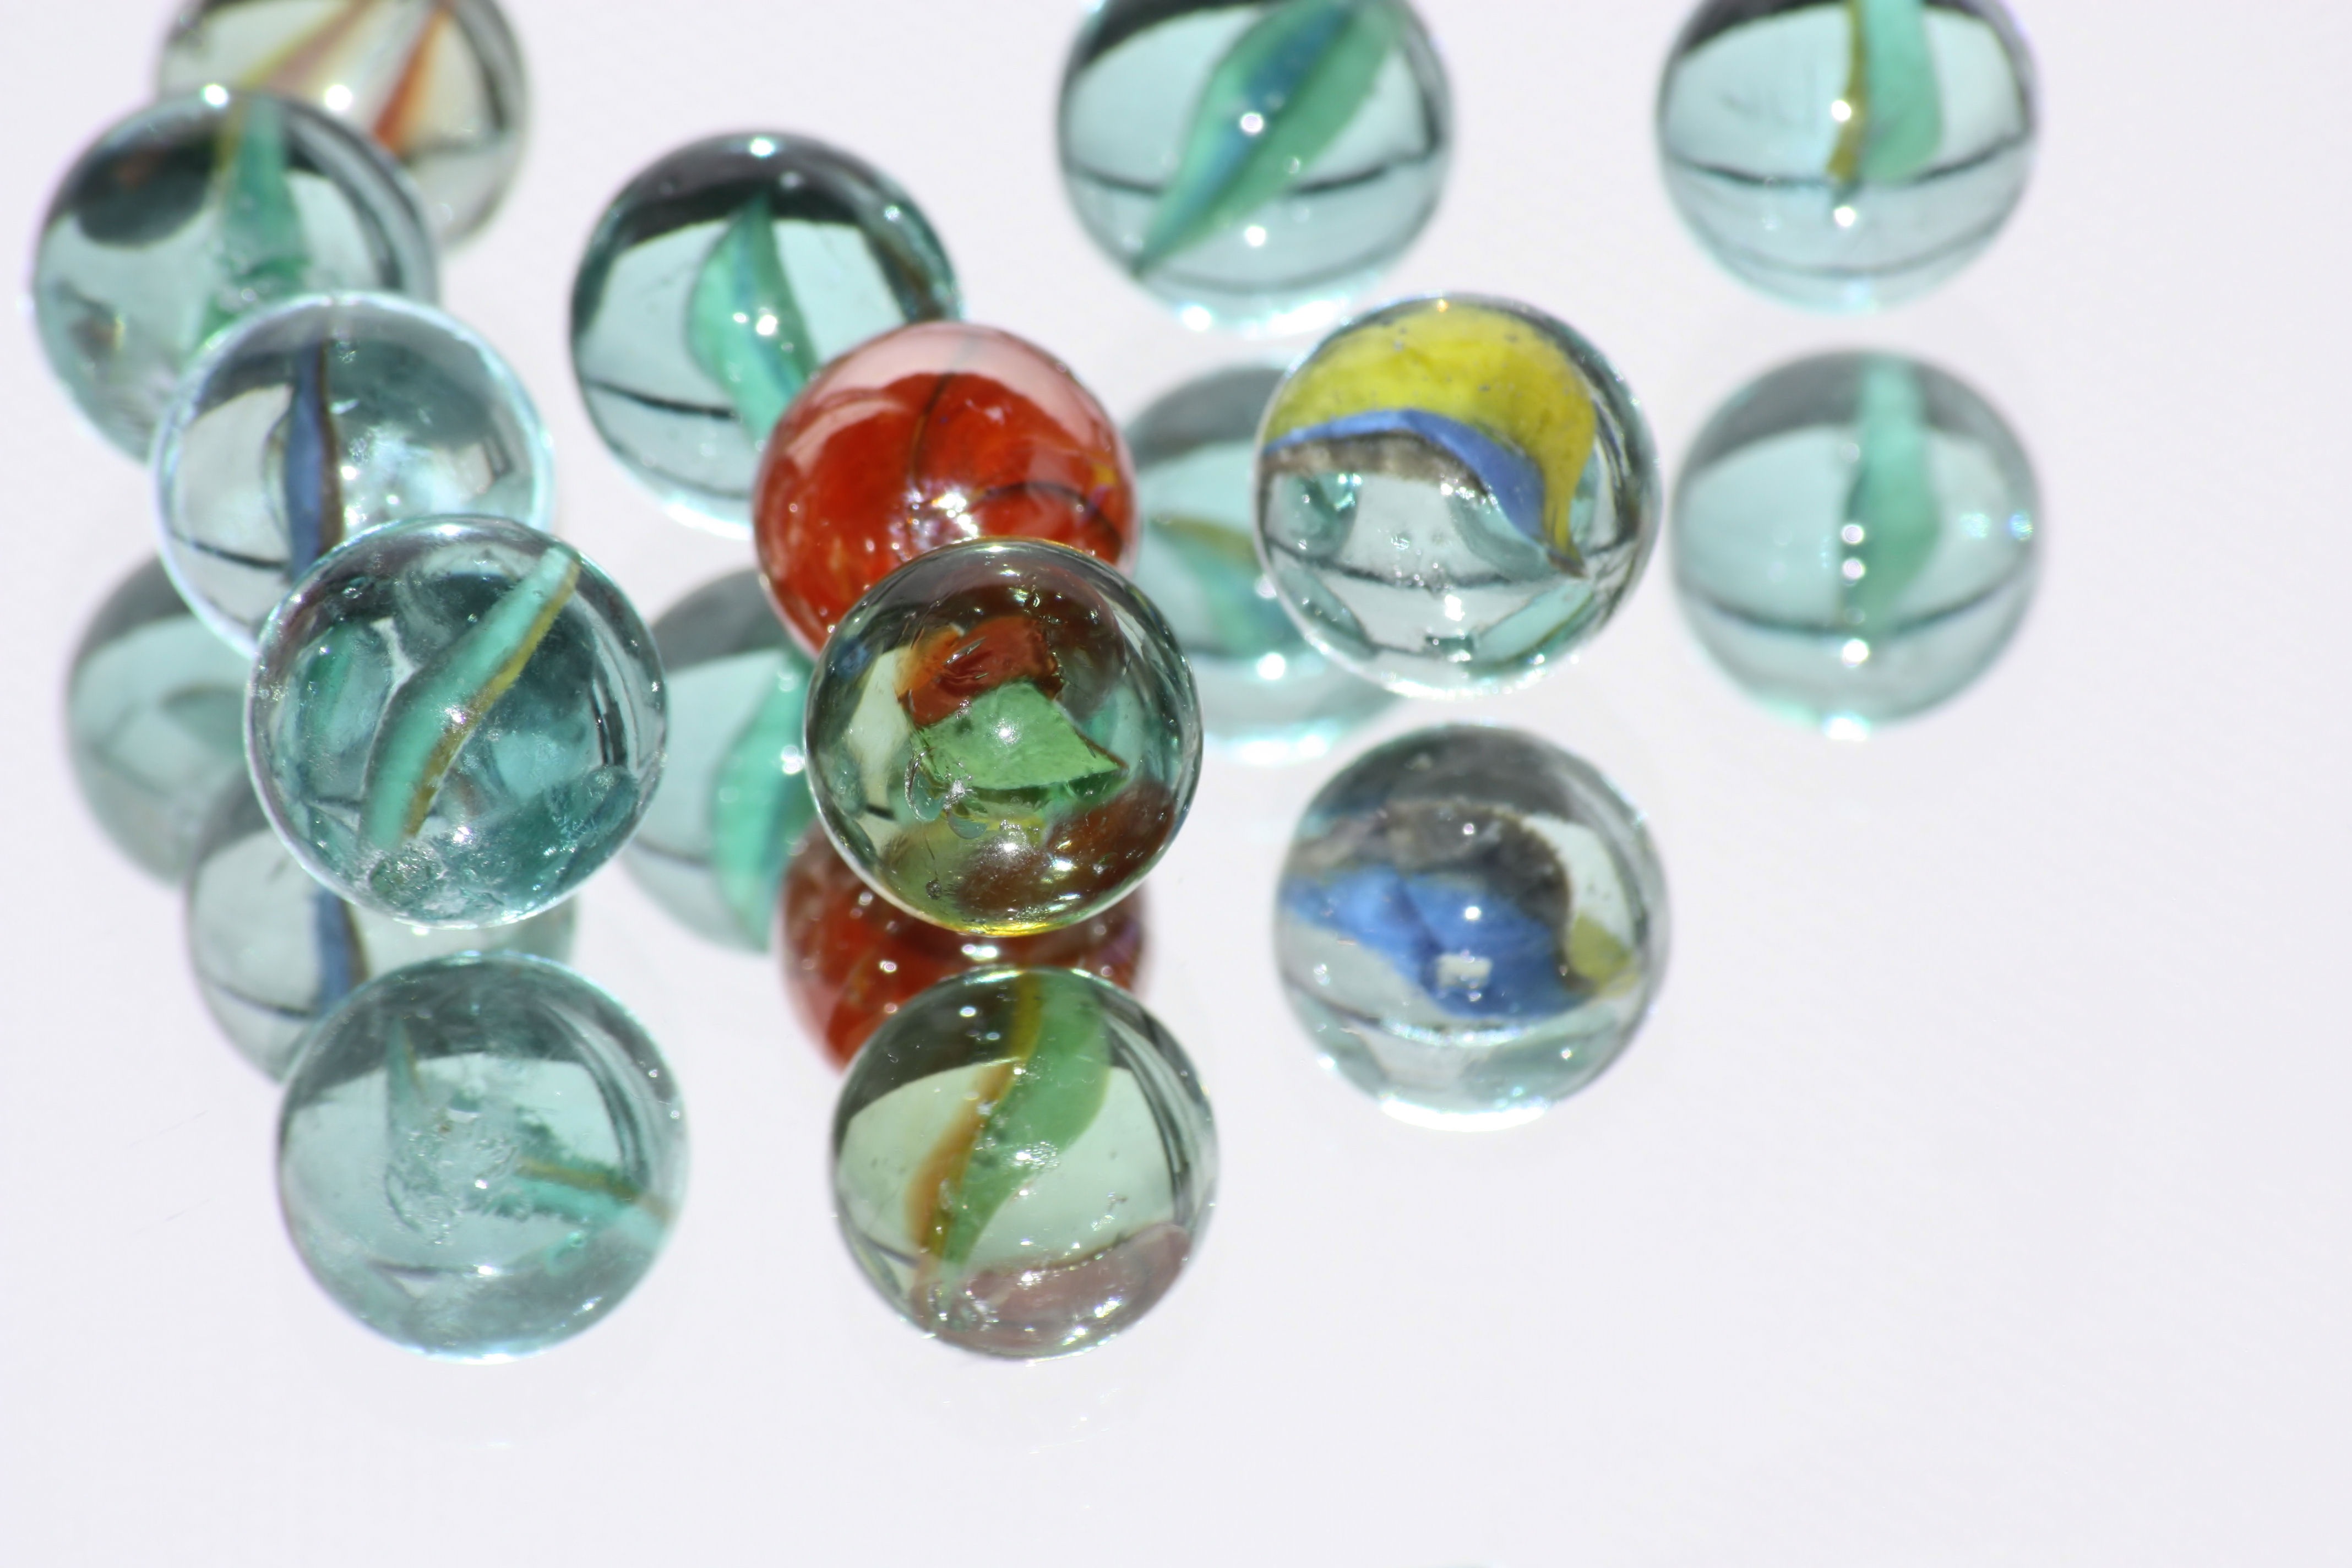
play, glass, color, child, colorful, bead, toy, material, product, jewellery, art, toys, roll, marbles, marble, crystal, balls, glass ball, children toys, glass marbles, children's, fashion accessory